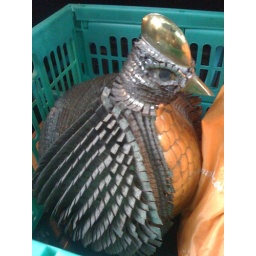
Uploaded with Flickup on iPhone. bought at the Nachtkonsum night flea market in Munich: mexican chicken